Pink (Wilkinson novel)

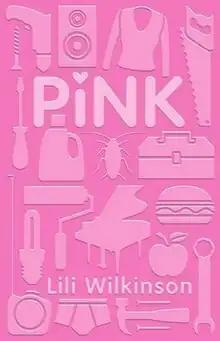
First edition book cover

Pink is a 2009 young adult novel by Australian writer Lili Wilkinson. It follows Ava, a teenager who transfers schools in hopes of redefining herself.